National Champions (film)

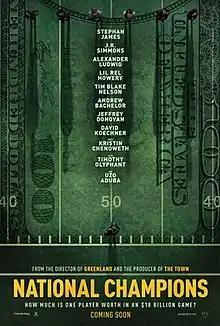
Theatrical release poster

National Champions is a 2021 American sports drama film directed by Ric Roman Waugh, based on the play of the same name by Adam Mervis. The film stars Stephan James, J. K. Simmons, Alexander Ludwig, Lil Rel Howery, Tim Blake Nelson, Andrew Bachelor, Jeffrey Donovan, David Koechner, Kristin Chenoweth, Timothy Olyphant, and Uzo Aduba.